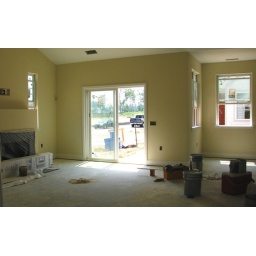
Great room with sliding glass door to courtyard. Colonade is currently under construction and scheduled to be completed September 09